Fifteen-Twenty fracture zone

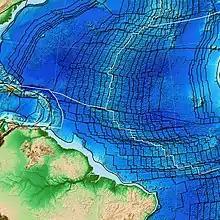
Location of the Fifteen-Twenty fracture zone and the triple junction between the North American, South American, and African (Nubian) plates. The Azores–Gibraltar Transform Fault is in the top right corner.

The Fifteen-Twenty fracture zone (or FTFZ, Cabo Verde fracture zone, 15°20' fracture zone), is a fracture zone located on the Mid-Atlantic Ridge (MAR) in the central Atlantic Ocean between 14 and 16°N. It is the current location of the migrating triple junction marking the boundaries between the North American, South American, and Nubian plates. The FTFZ is roughly parallel to the North and South America—Africa spreading direction and has a broad axial valley produced over the last ten million years by the northward-migrating triple junction.